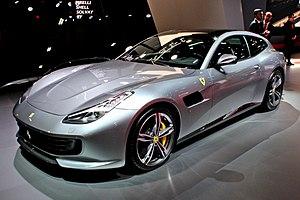
La GTC4Lusso est une automobile de grand tourisme du constructeur automobile italien Ferrari sortie en 2016. Il s'agit de la FF restylée et renommée, en référence aux coupés des années 1960, les Ferrari 330 GT 4+2 et Ferrari 250 GTE Lusso.